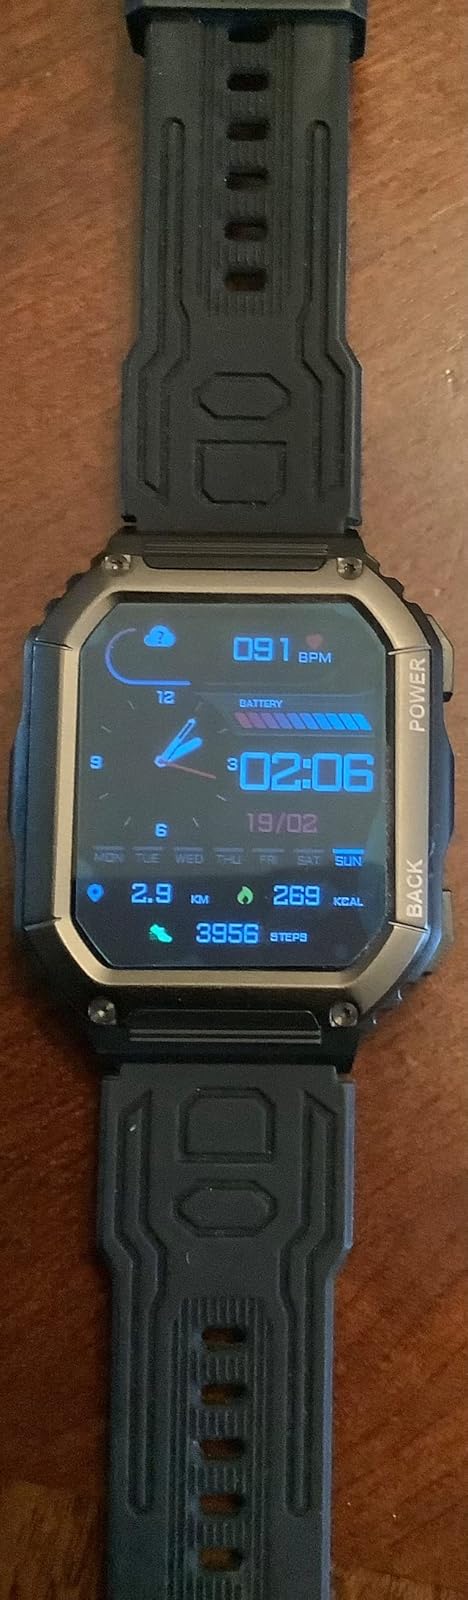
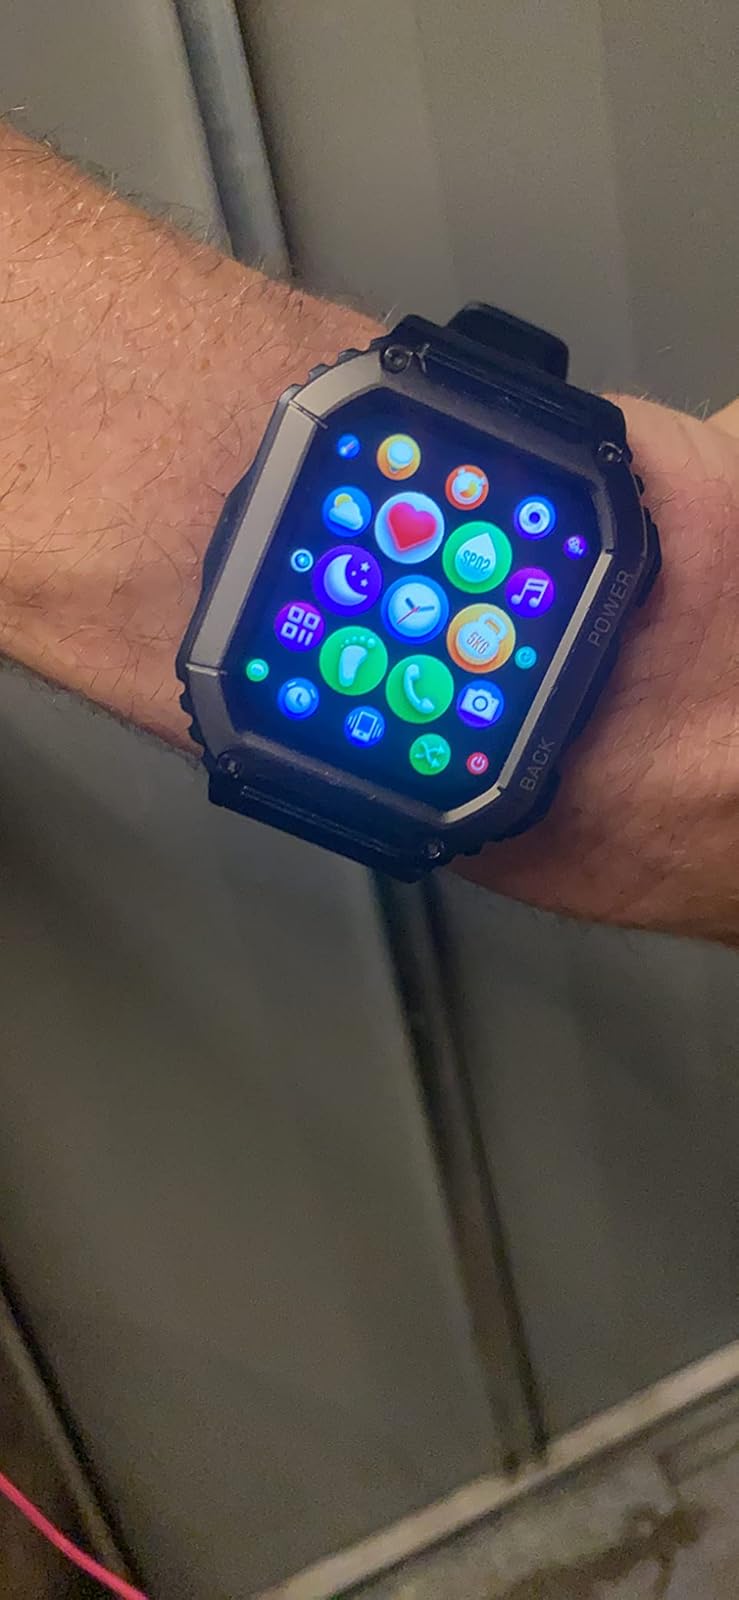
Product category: smartwatch
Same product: yes